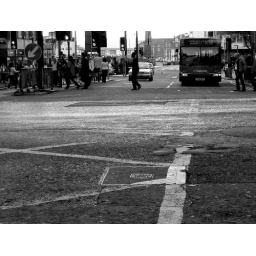
sitting in starbucks looking out the window (: